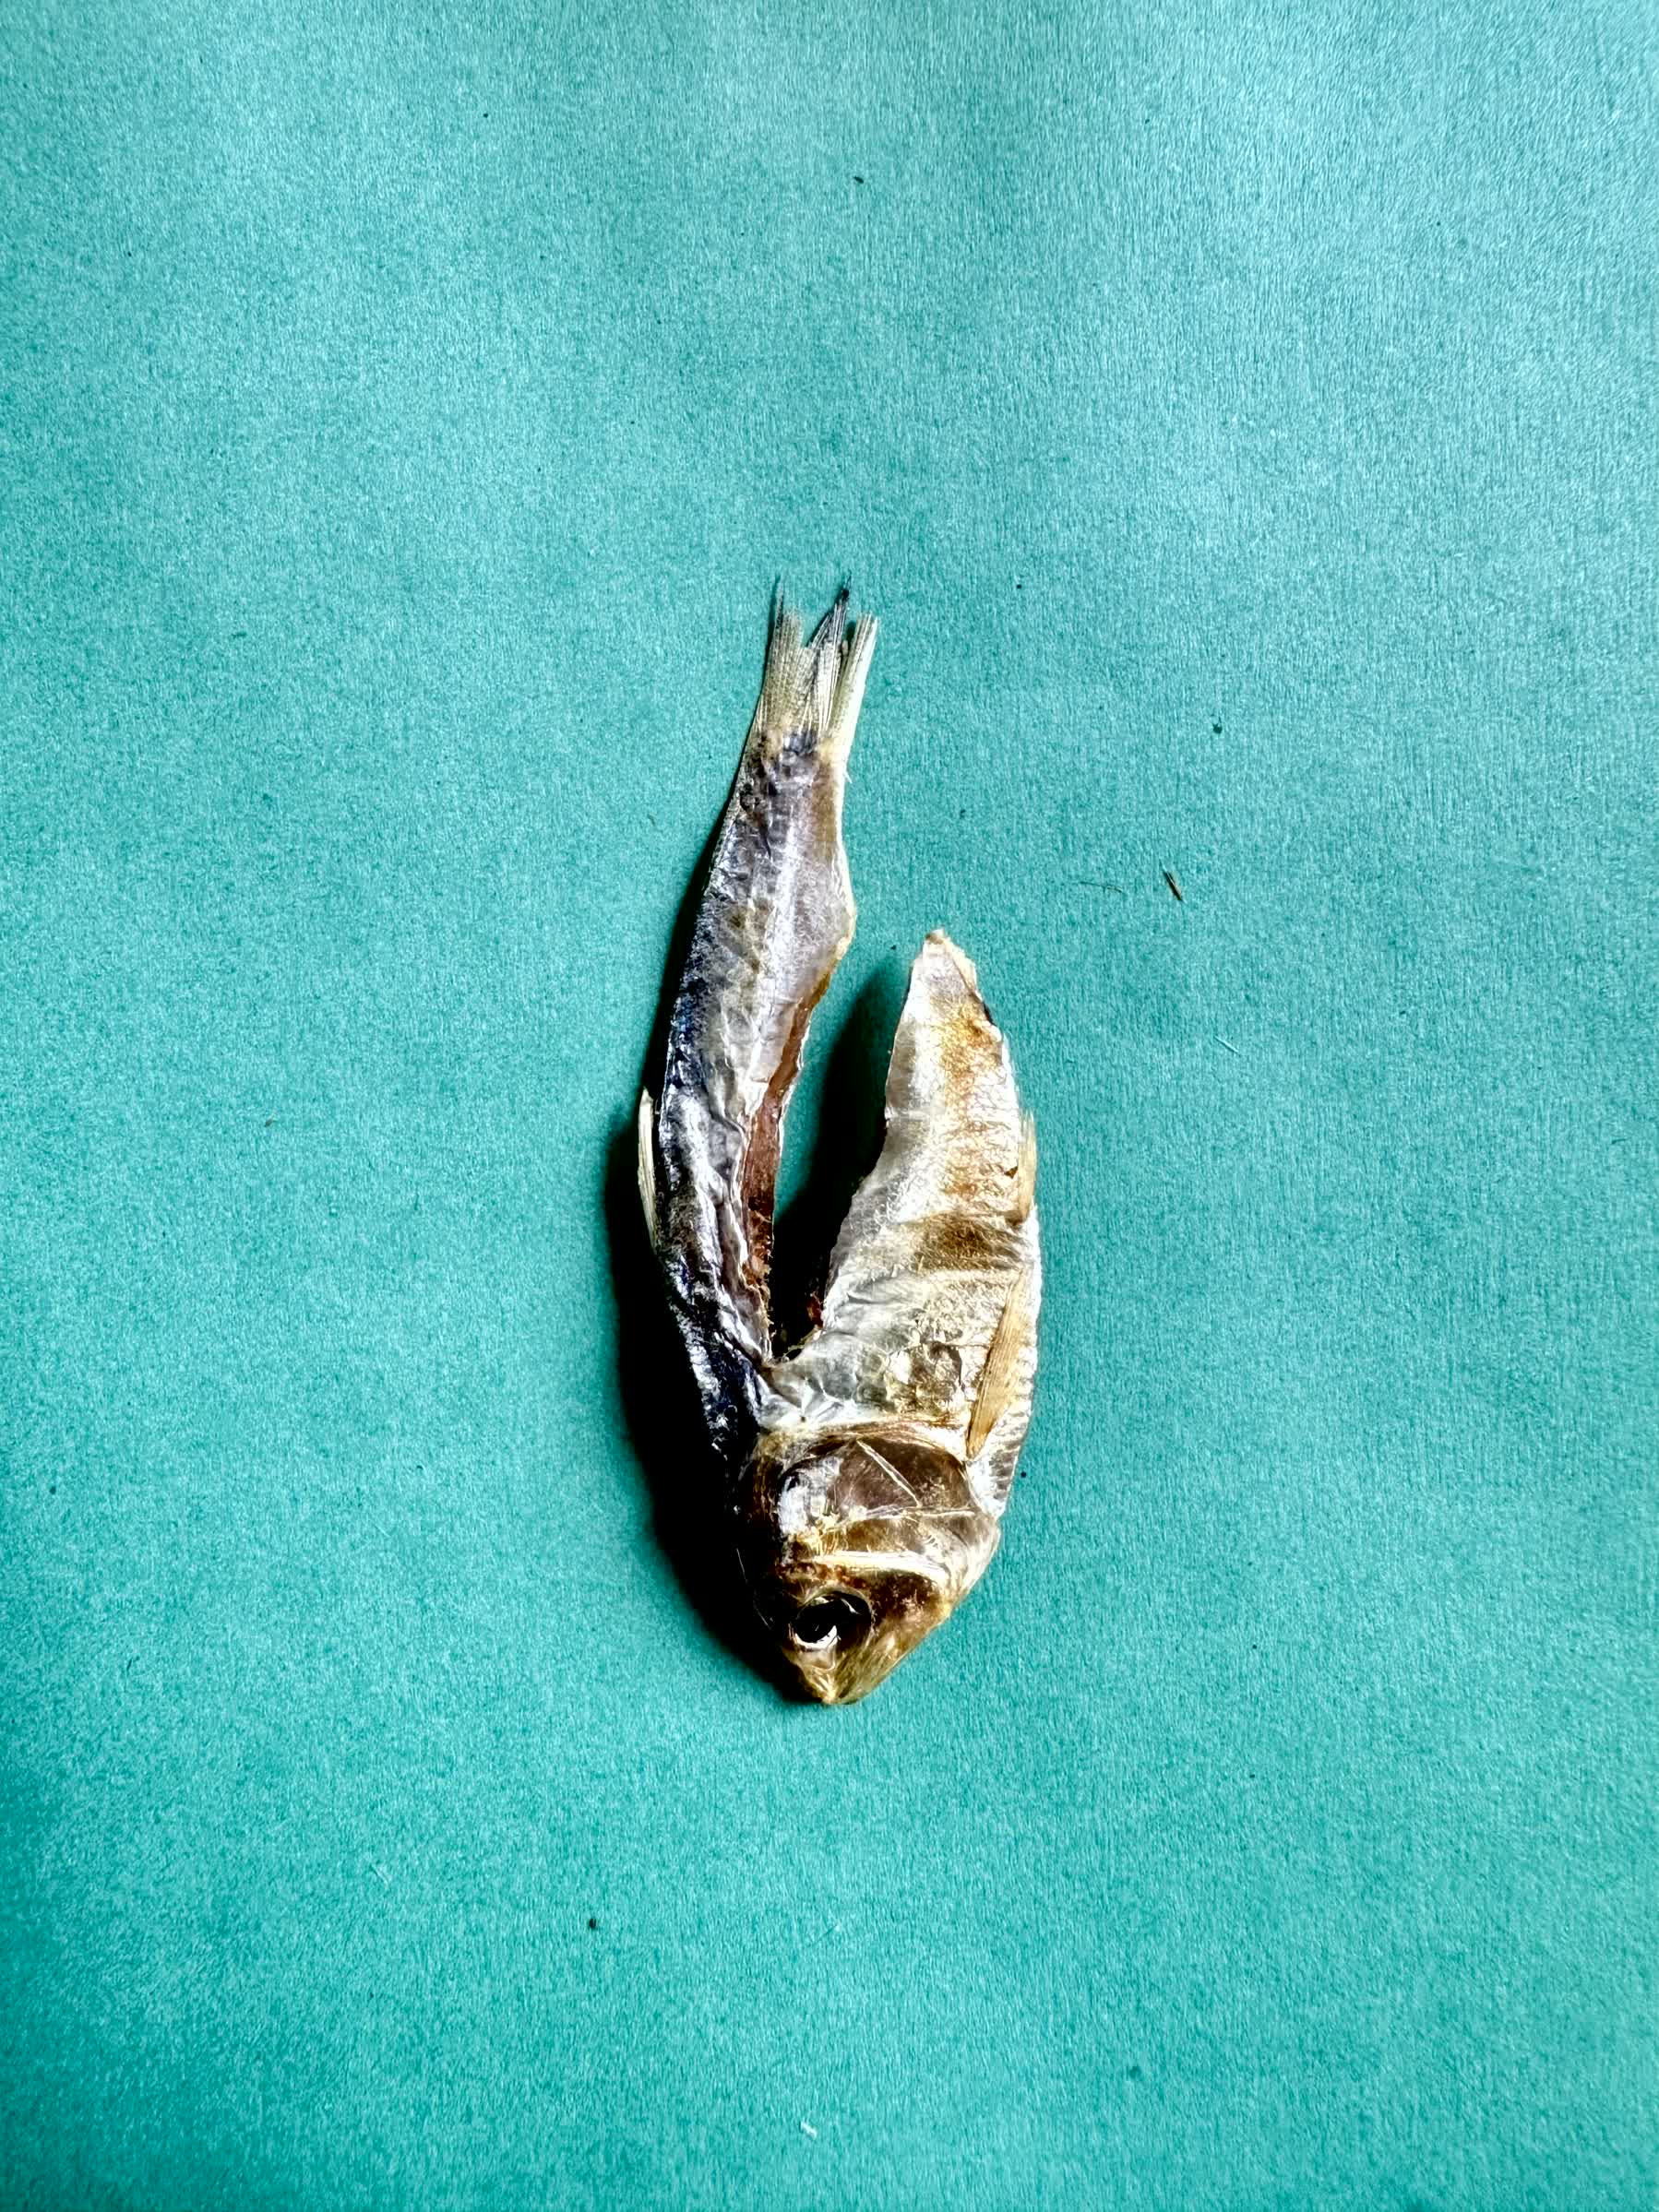
Species: Chapila